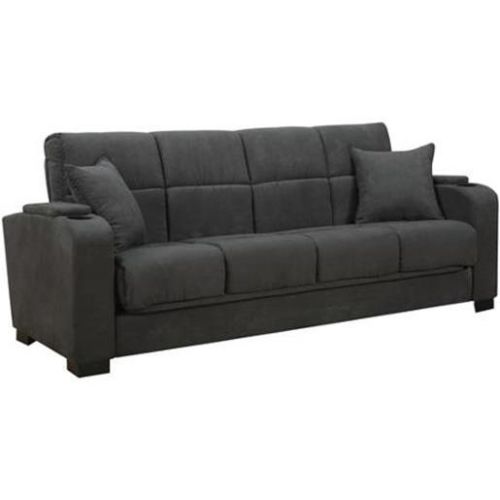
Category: sofa